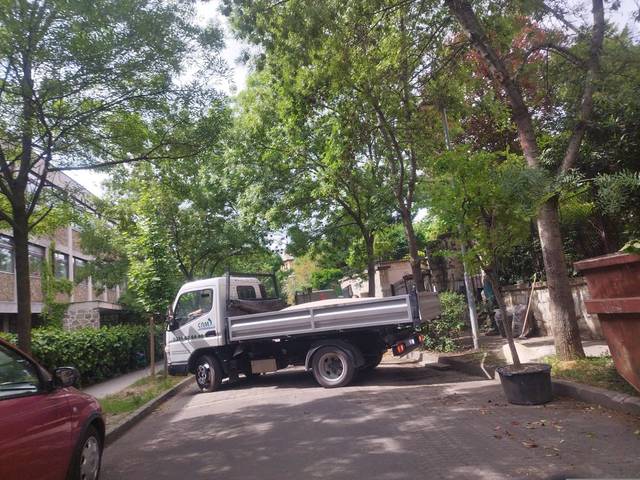
Region: Hungary
Coordinates: 47.481, 19.041